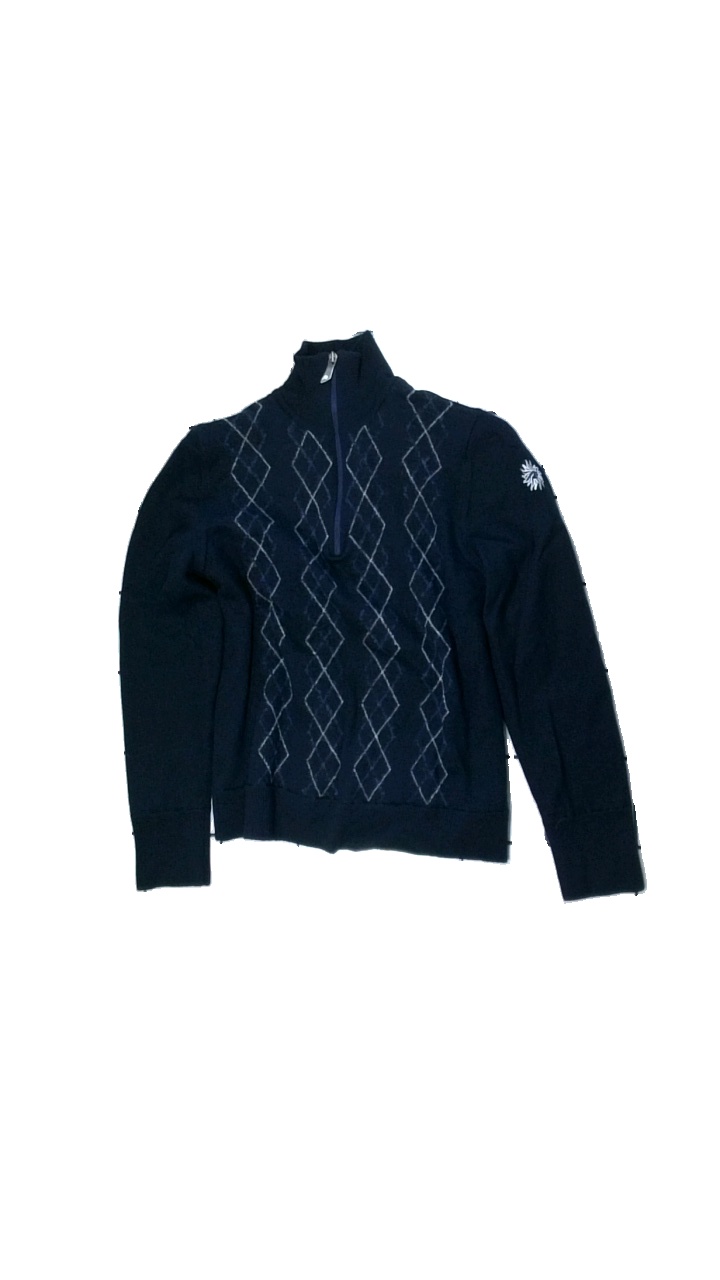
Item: Sweater (Men)
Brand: Ivanhoe Of Sweden
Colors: Blue, White
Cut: V-collar
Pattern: Geometric print
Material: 80% wool, 20% nylon
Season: Autumn
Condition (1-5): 3
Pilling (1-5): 3
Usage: Reuse
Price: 100-150